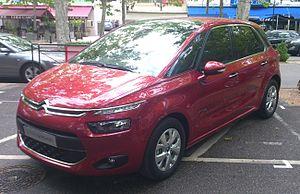
Le C4 Picasso est un monospace compact construit sur deux générations par le constructeur automobile français Citroën et dérivé de la Citroën C4.